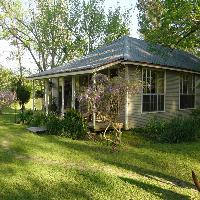
Weather: sun or clear